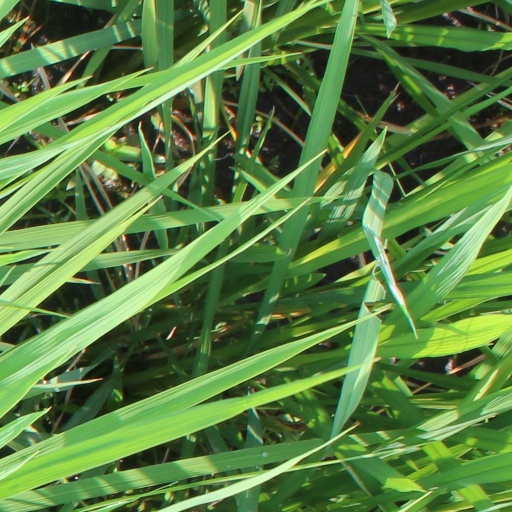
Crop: rice